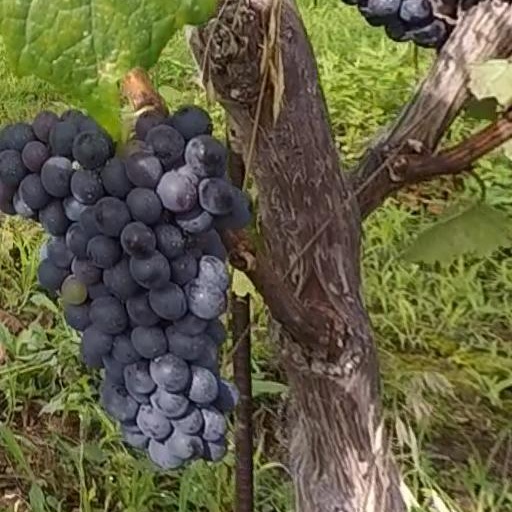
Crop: grape